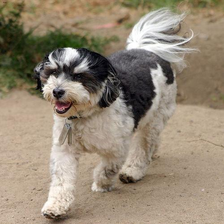
Species: dog
Breed: havanese